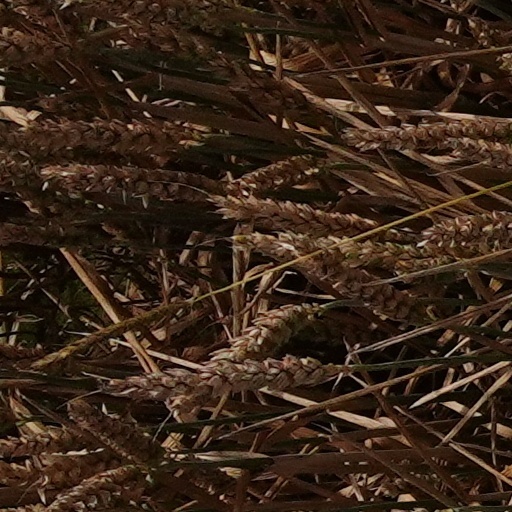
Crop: wheat